Beach Soccer Worldwide

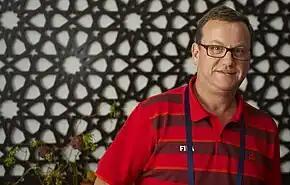
BSWW Vice-President and FIFA committee member Joan Cuscó

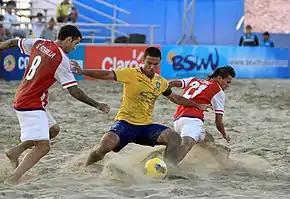
A scene from the 2015 CONMEBOL Beach Soccer Championship match between Brazil and Paraguay with the BSWW logo on hoarding visible in the background

Since then, BSWW has continued to develop the sport worldwide, now aided greatly with FIFA's beach soccer training courses and refereeing. The Euro Beach Soccer League (dropping the "pro" from the title in 2004 as it was no longer reflecting of the company name) has remained BSWW's main asset, gathering up to 27 nations to compete in recent editions compared to just 7 in the first event in 1998 in a summer-long event. The Pro Beach Soccer Tour has also been renamed to the BSWW Tour for the same reasons, continuing exhibition events to promote the sport as far wide and remote as Réunion and Cape Verde with around 10 tour events a year. BSWW has continued organising the World Cup qualifiers, as well as establishing new regular international competitions such as the Intercontinental Cup (similar to the FIFA Confederations Cup) since 2011 and generating more interest from big sponsors like Samsung and Huawei.